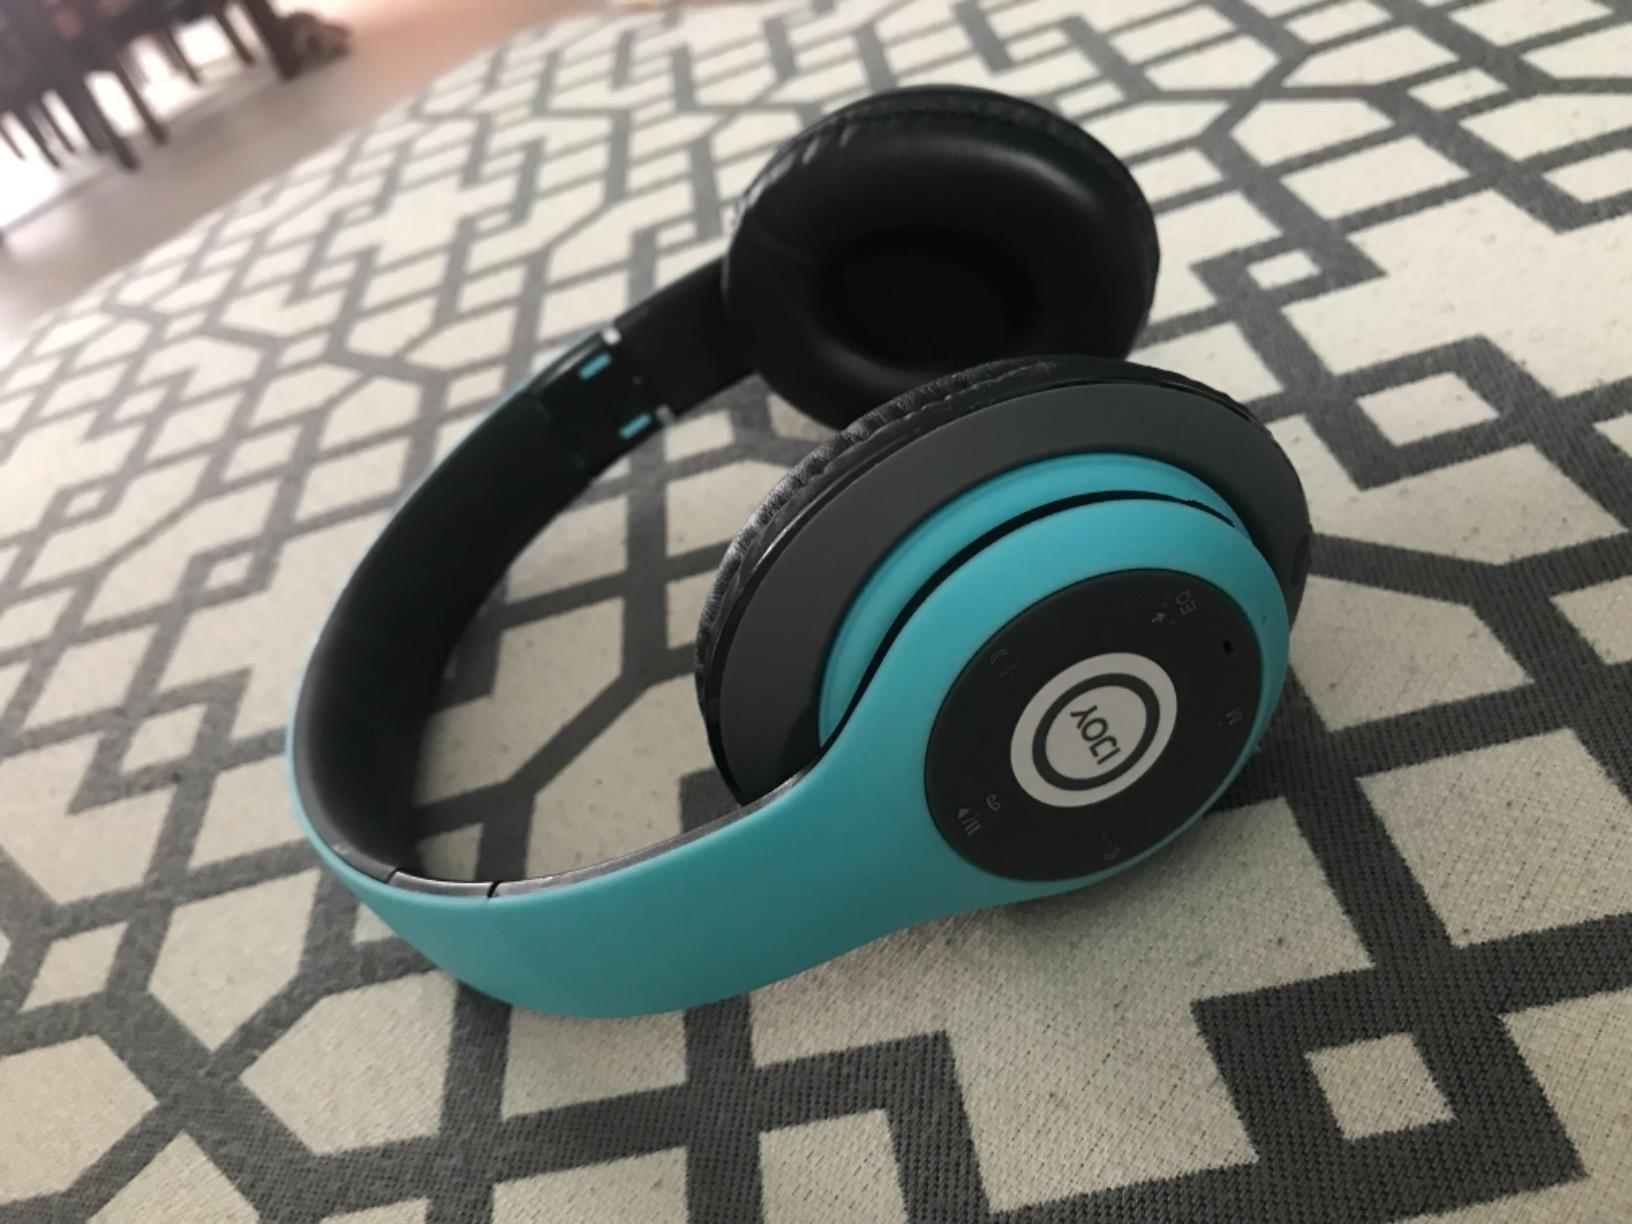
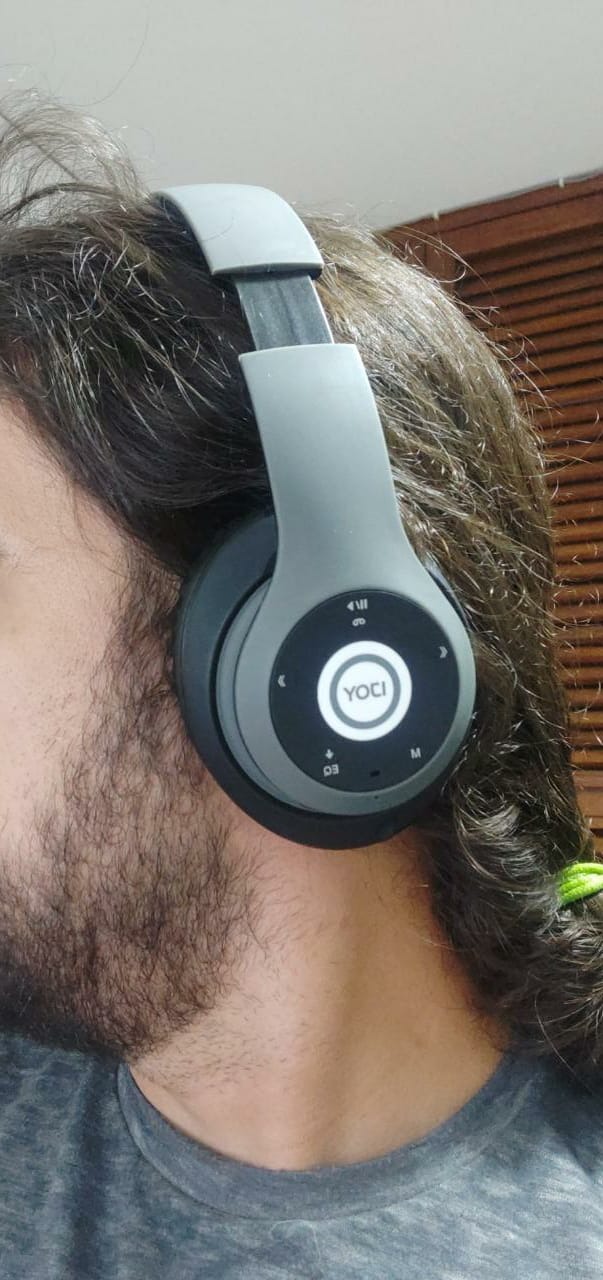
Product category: headphones
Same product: no